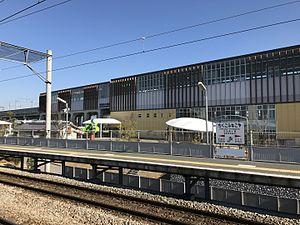
La gare de Chikugo-Funagoya est une gare ferroviaire de la ville de Chikugo, dans la préfecture de Fukuoka, au Japon. La gare est exploitée par la compagnie JR Kyushu.